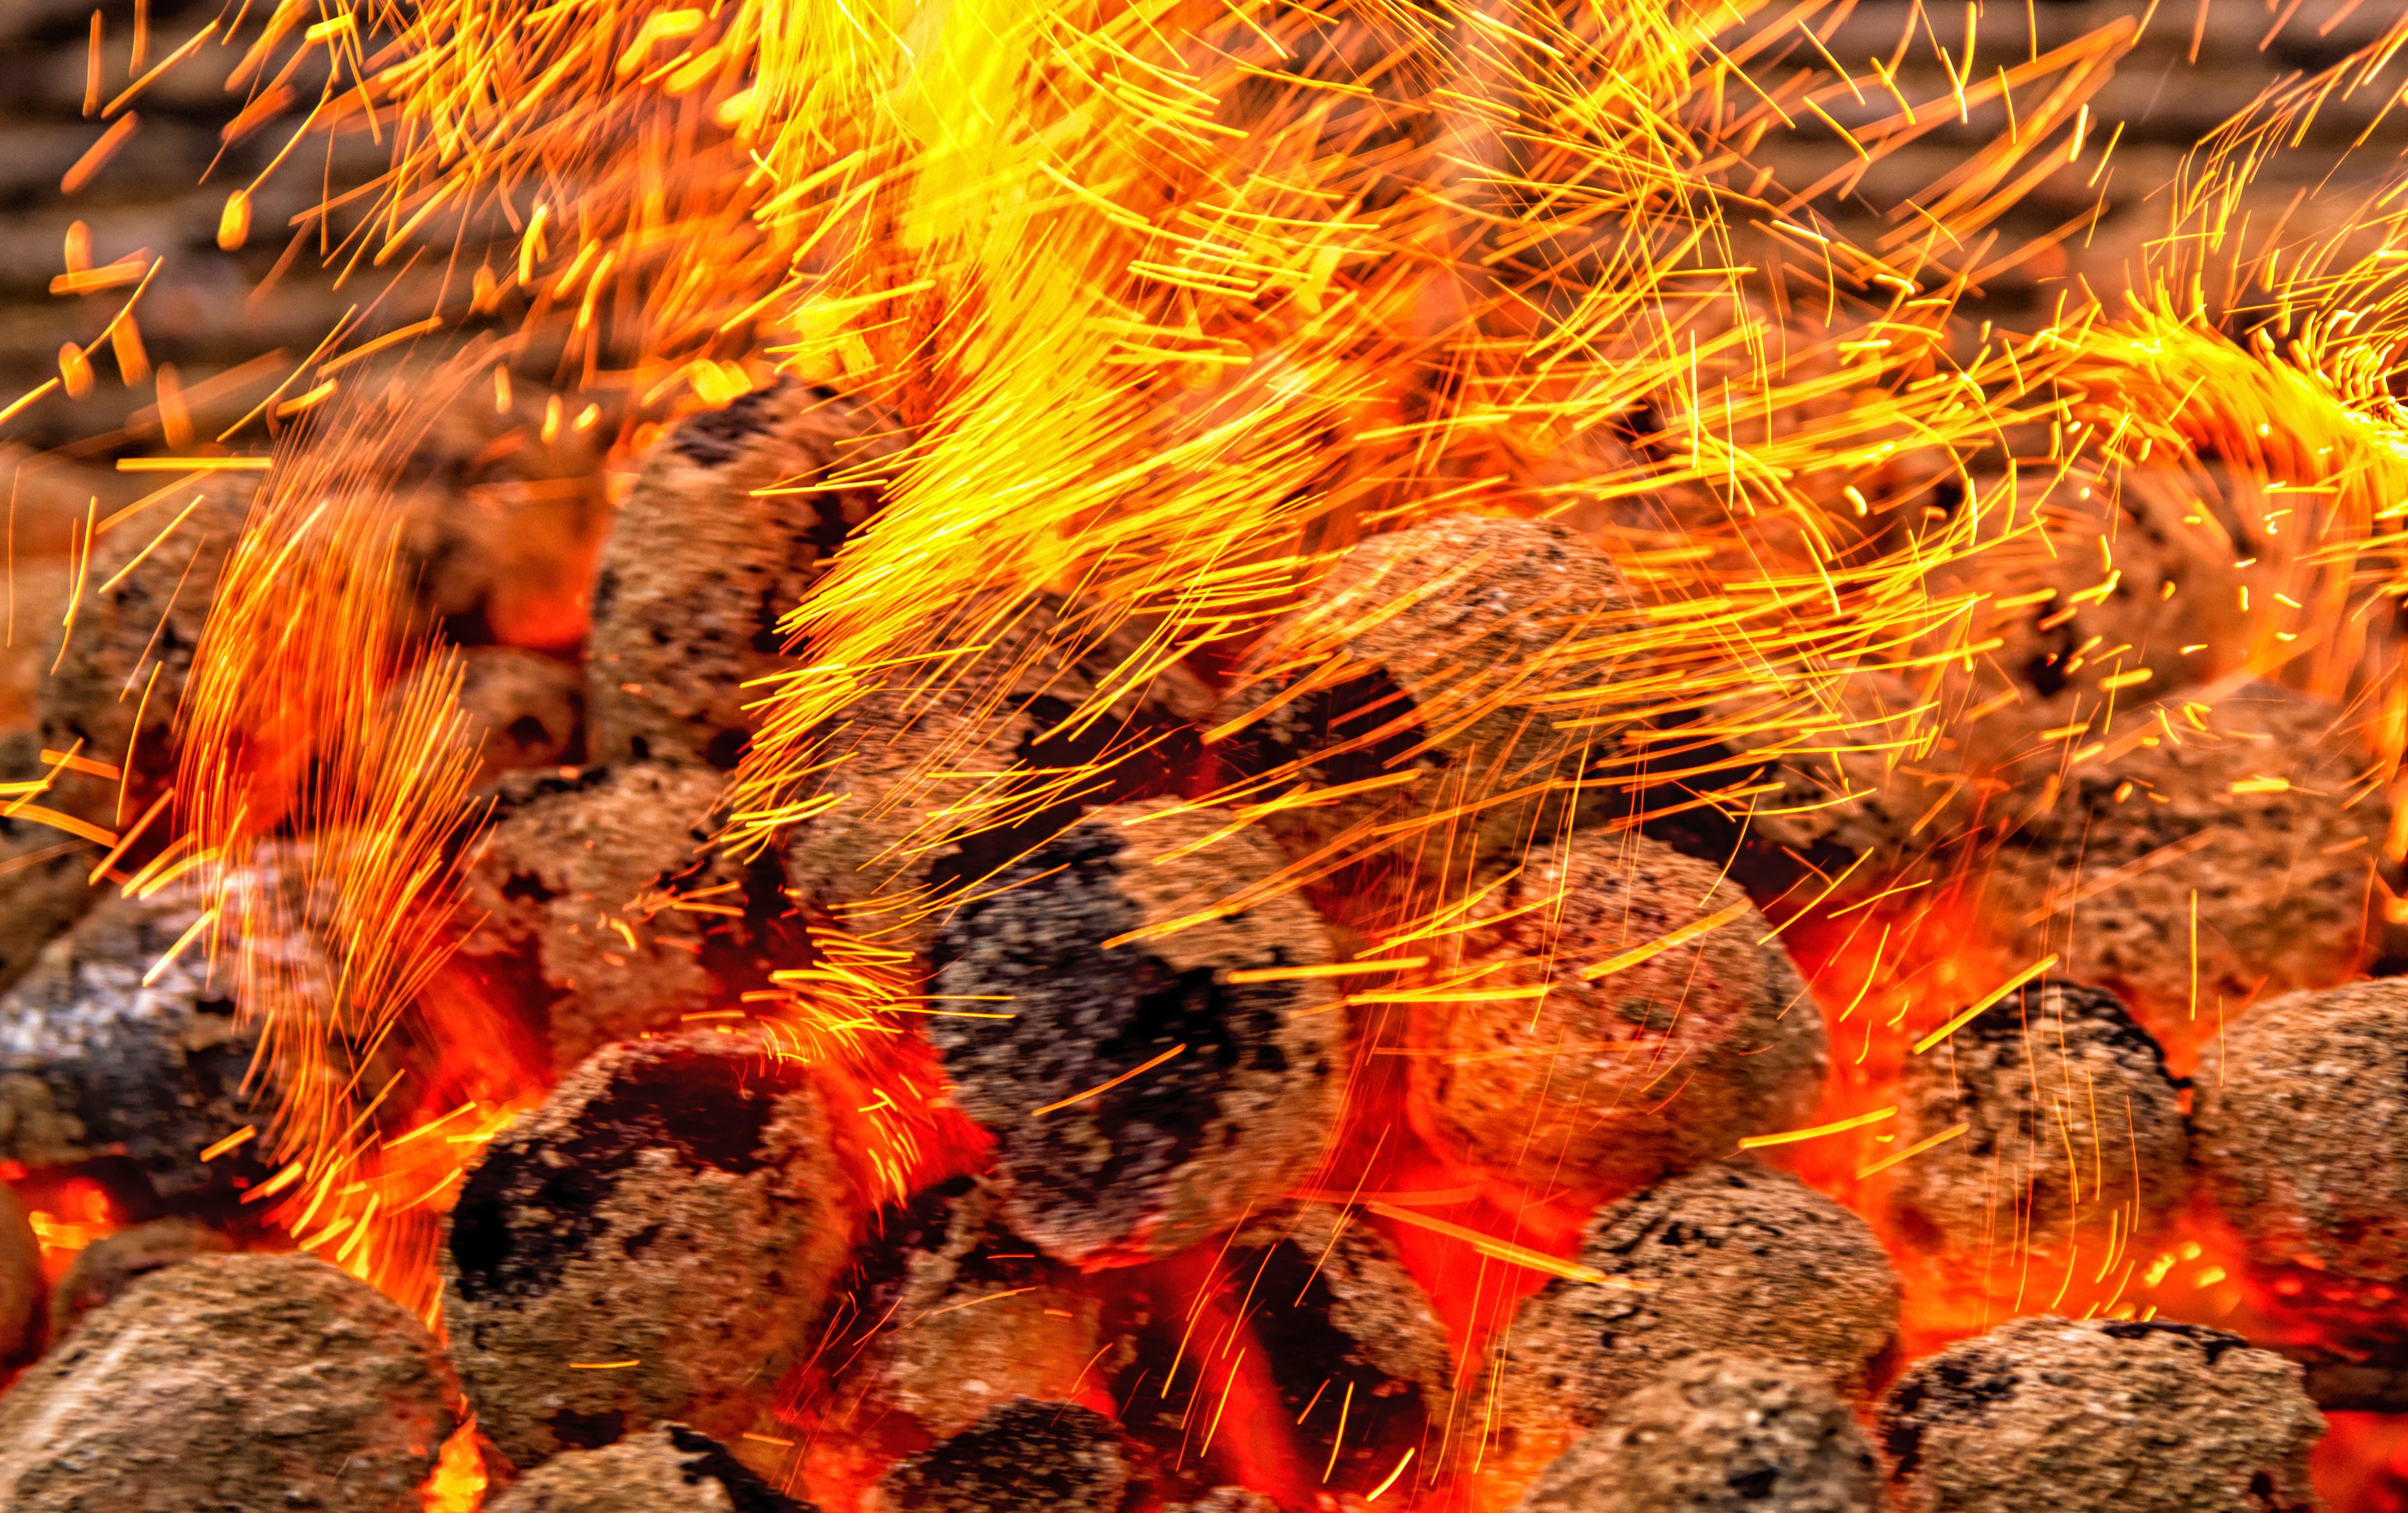
tree, plant, leaf, flower, food, produce, autumn, fire, coral, carbon, embers, macro photography, flying sparks, geological phenomenon